Wharton Furnace

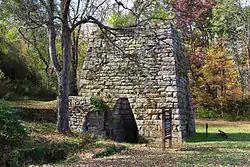
Wharton Furnace, October 2013

Wharton Furnace is an historic iron furnace located at Wharton Township, Fayette County, Pennsylvania, United States. It was built in 1837, and is a stone structure measuring wide, deep, and high. It was built as a blast furnace, placed in blast in 1839 and went out of blast by 1850. It was built by Congressman Andrew Stewart (1791-1872).